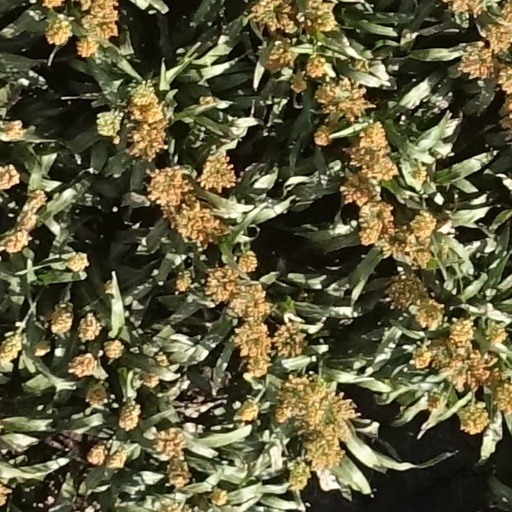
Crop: sorghum